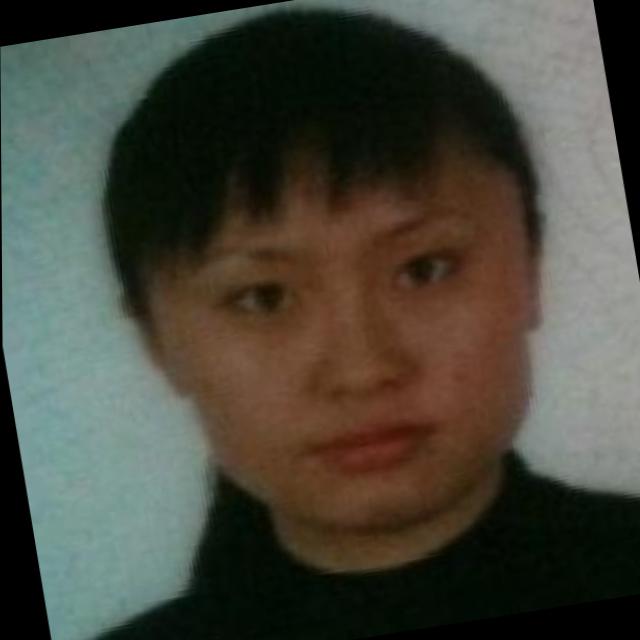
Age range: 21-44